The Shock (film)

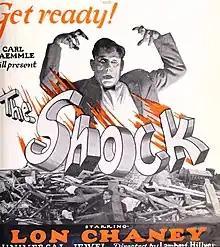
Trade advertisement

The Shock is a 1923 American silent drama film (a Universal Jewel) directed by Lambert Hillyer and starring Lon Chaney as a disabled man named Wilse Dilling. The film was written by Arthur Statter and Charles Kenyon, based on a magazine story by William Dudley Pelley. This is one of the rare Lon Chaney films in which his character ends up with the female "love interest." The film is readily available on DVD.